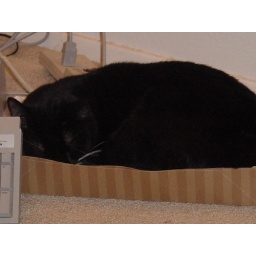
Mister sleeping in box